Jacopo Stellini

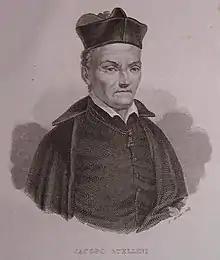
Jacopo Stellini

Jacopo Stellini (27 April 1699 – 27 March 1770) was an Italian abbot, polymath writer and philosopher.